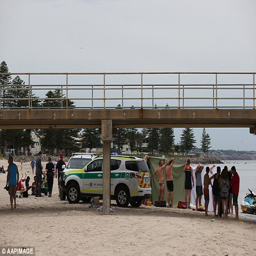
a boy was pulled from the water on monday afternoon